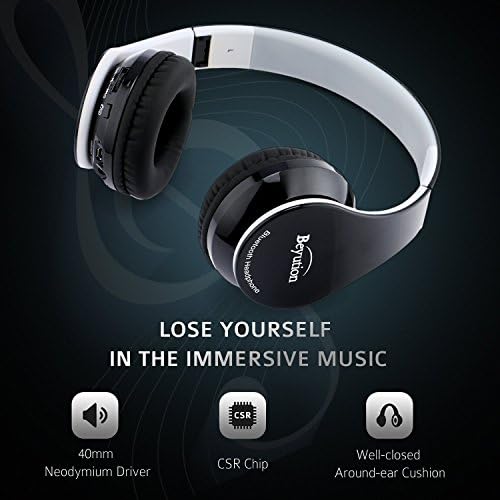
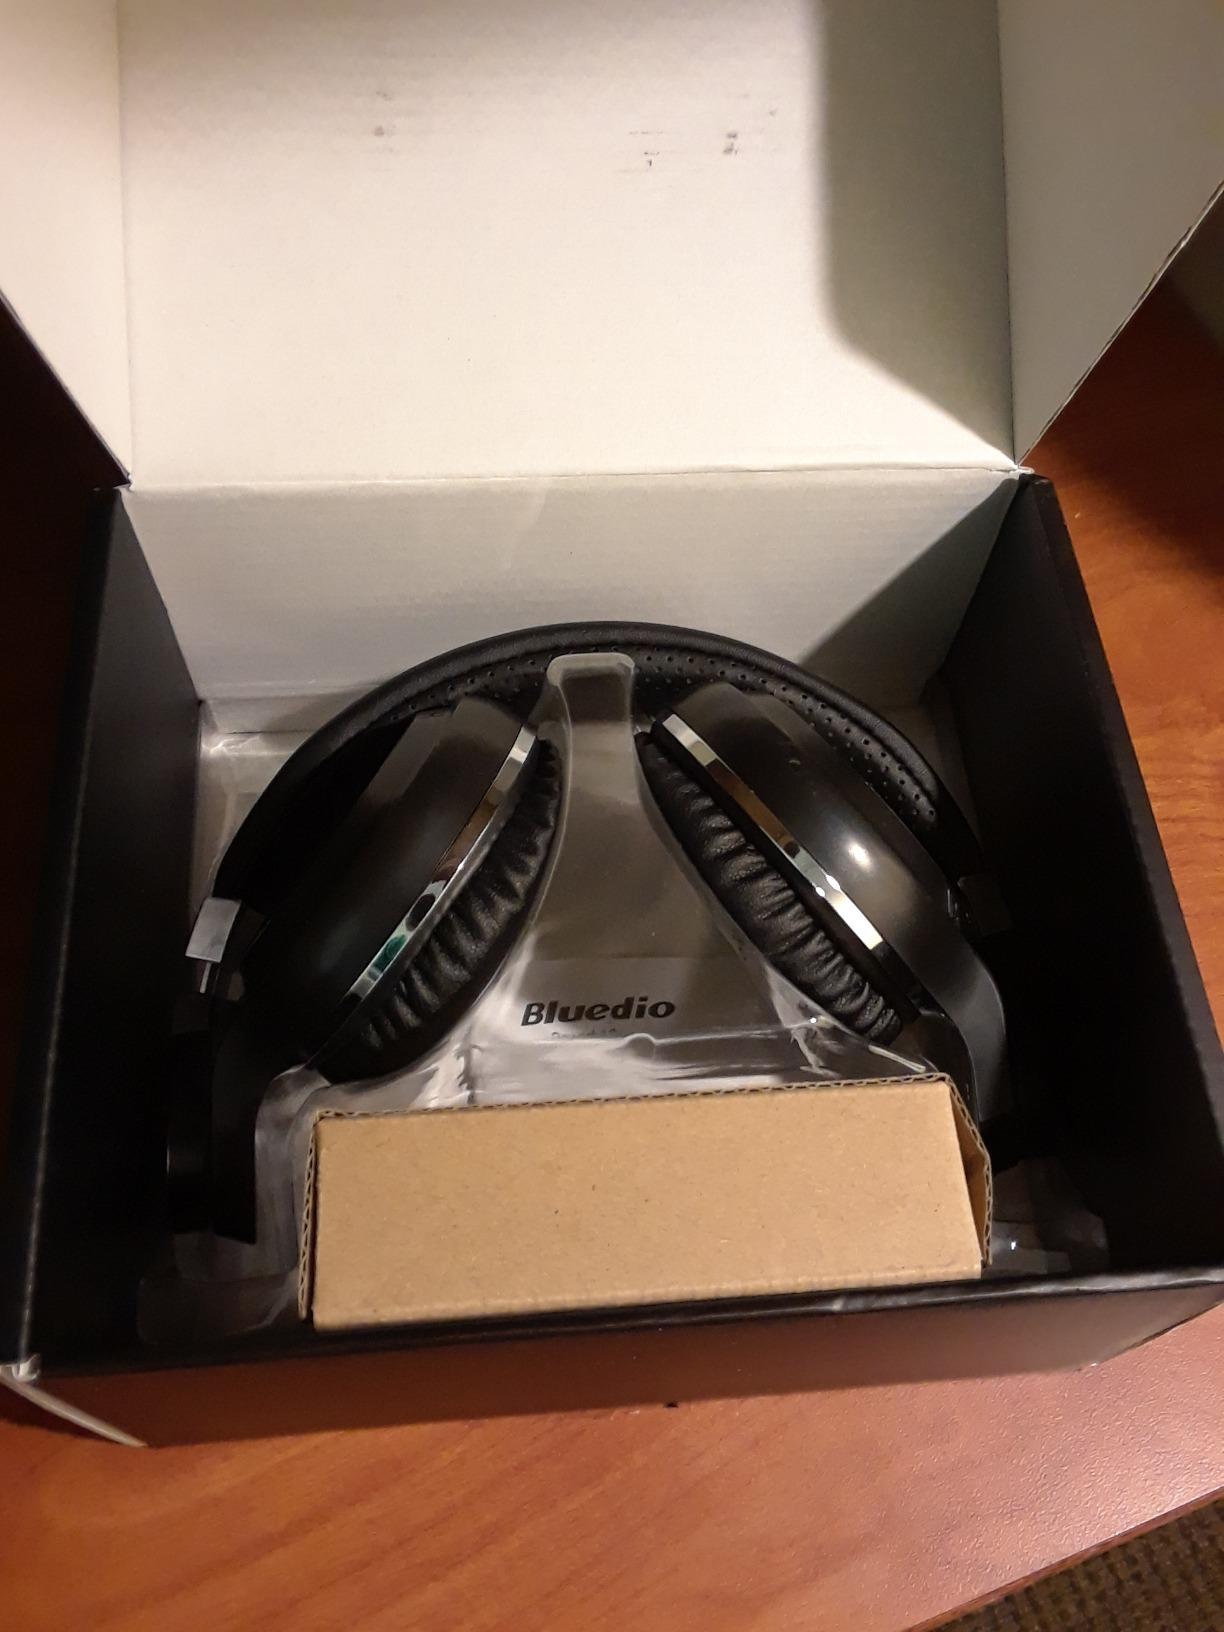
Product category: headphones
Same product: no